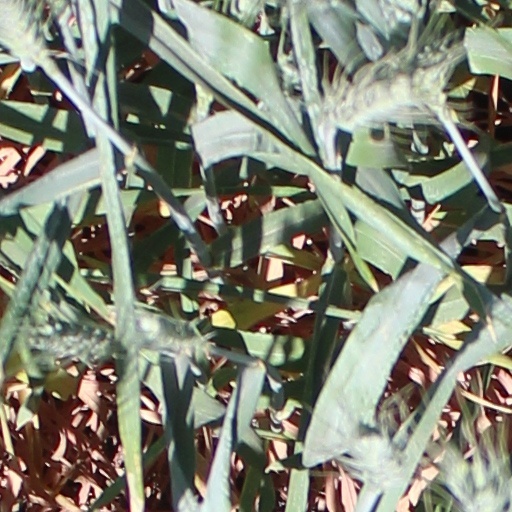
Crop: wheat